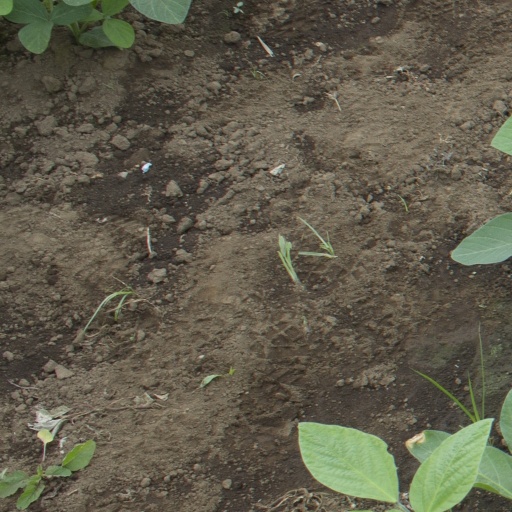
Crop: soybean